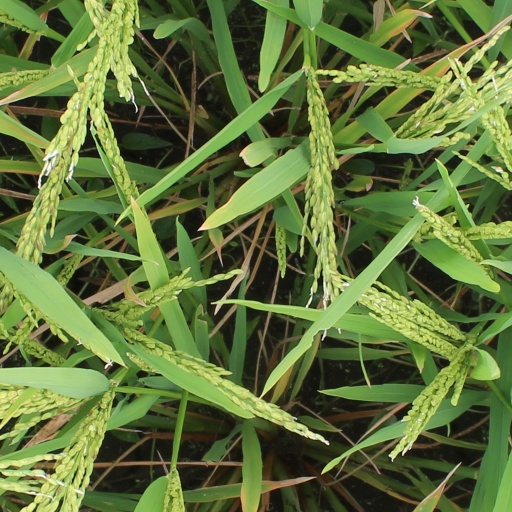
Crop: rice